Unisys 2200 Series system architecture

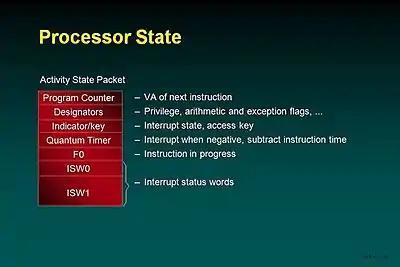

Processor state as captured on a stack at an interrupt contains the information needed to both return control to the interrupted activity and to determine the type of the interrupt. Interrupts may occur in the middle of long instructions and the state deals with that possibility.